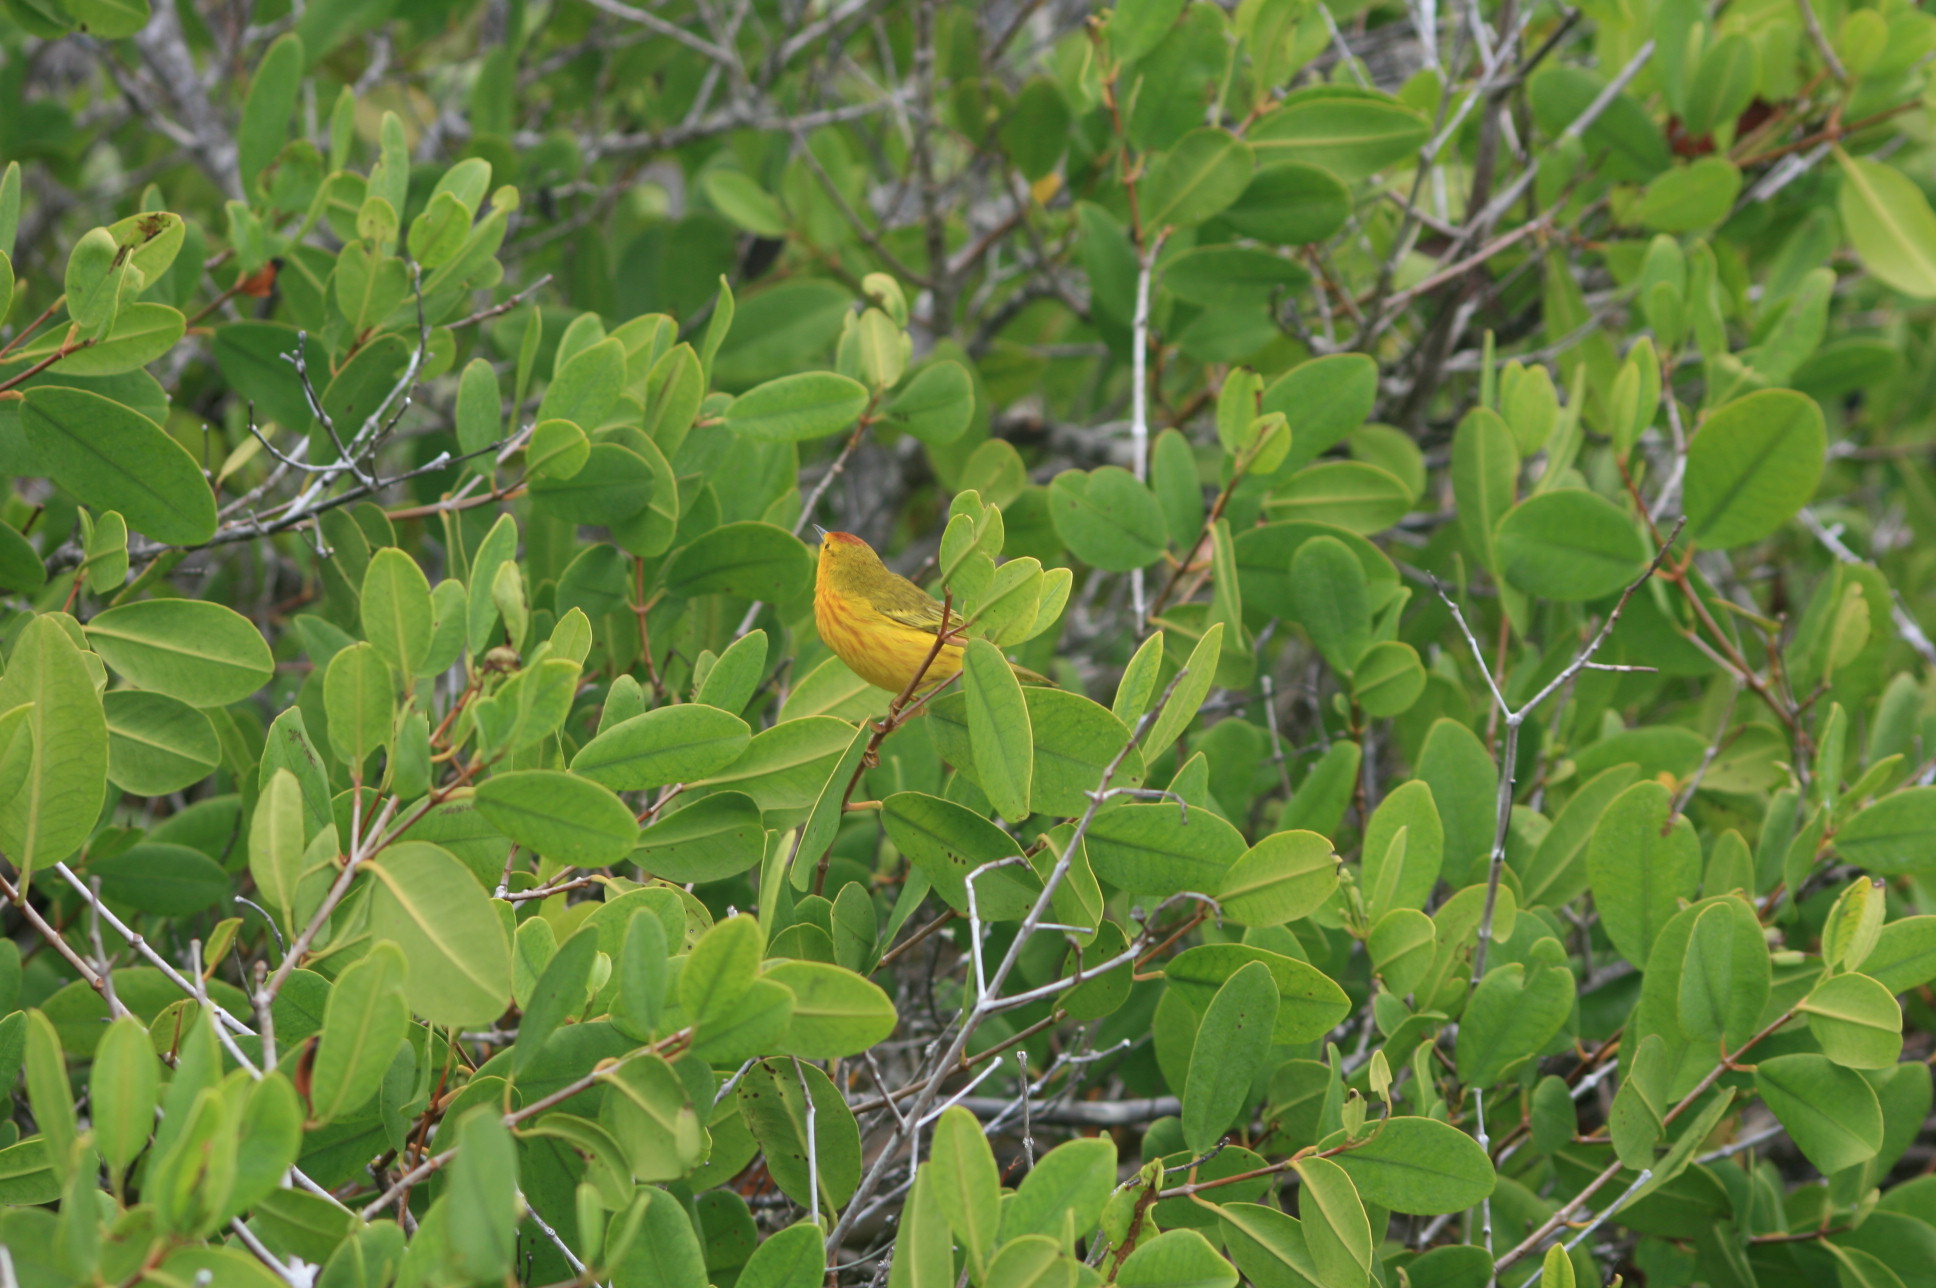
galapagos, leaf, plant, flower, bird, wildlife, organism, beak, perching bird, flowering plant